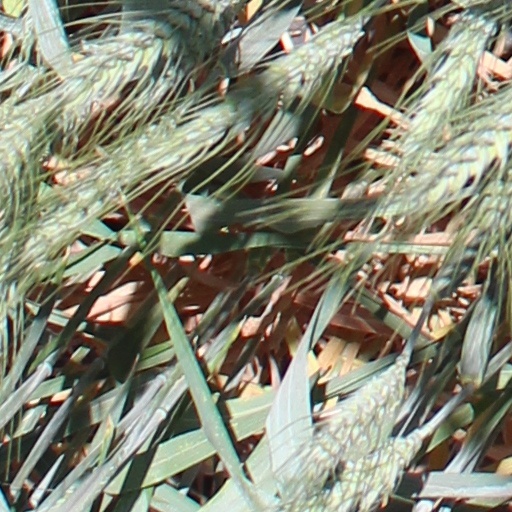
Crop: wheat